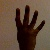
The image shows a hand gesture representing the number 4 in Indian Sign Language.